Birmingham Post

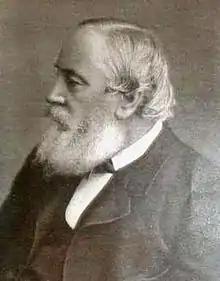
John Thackray Bunce, influential editor of the "Birmingham Post" from 1862 to 1898

Historical copies of the "Birmingham Daily Post", dating back to 1857, are available to search and view in digitized form at the British Newspaper Archive.